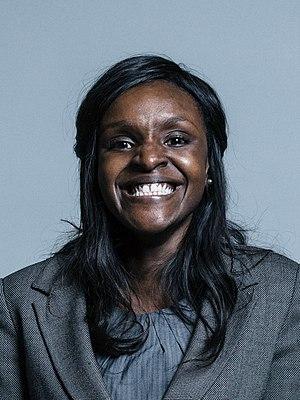
Fiona Oluyinka Onasanya est une femme politique britannique née le 23 août 1983.
La circonscription de Peterborough est une circonscription électorale anglaise située dans le Cambridgeshire, autour de la ville de Peterborough, et représentée à la Chambre des communes du Parlement britannique.